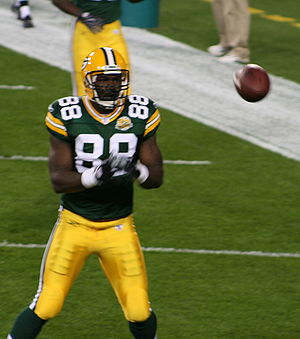
Bubba Franks
Bubba Franks i Green Bay Packers-uniformen.
"Daniel Lamont ""Bubba"" Franks er en tidligere amerikansk footballspiller, der spillede ni sæsoner i NFL som tight end.